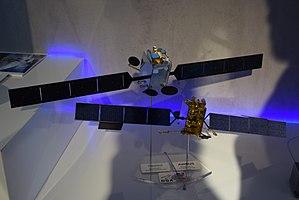
Maquettes des deux satellites Syracuse 4. Présenté au salon du Bourget 2017 au stand de la DGA
Syracuse 4, anciennement connu sous le nom de Comsat NG, est un programme de télécommunications par satellite militaire français qui doit être déployé en 2021-2023 et remplacer les satellites de la famille Syracuse 3. Le programme est lancé par la direction générale de l'Armement en décembre 2015. Le budget associé qui s'élève à 3,8 milliards d'euros dont un quart pour la construction de deux satellites qui entrent en service opérationnel en 2021 et 2023. La réalisation est confiée à un groupement formé par les deux constructeurs de satellites disposant d'implantations en France : Thales Alenia Space et Airbus Defence and Space.
Syracuse est un programme français de communication militaires, utilisant des satellites et des segments au sol. Syracuse permet d'assurer l'ensemble des communications militaires entre la France et les unités déployées sur les théâtres d'opérations. La Belgique peut aussi utiliser le programme Syracuse. Il participe à la conduite des opérations pour le commandement, le renseignement, et la logistique. Trois générations de satellites Syracuse sont déployées entre 1984 et 2015. Une quatrième génération est en cours de construction.